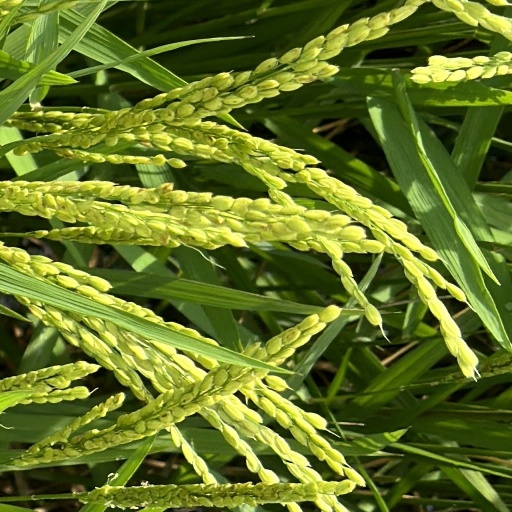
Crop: rice